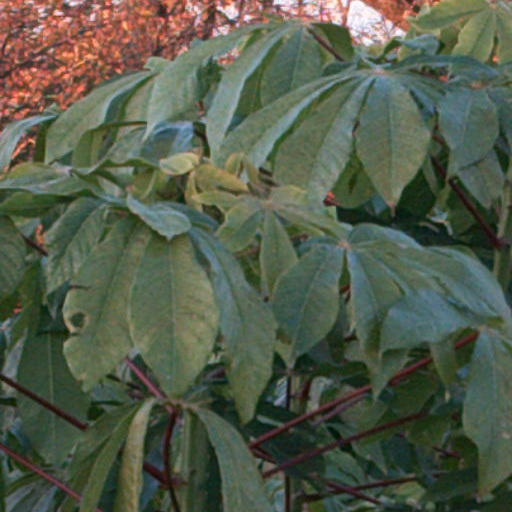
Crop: cassava